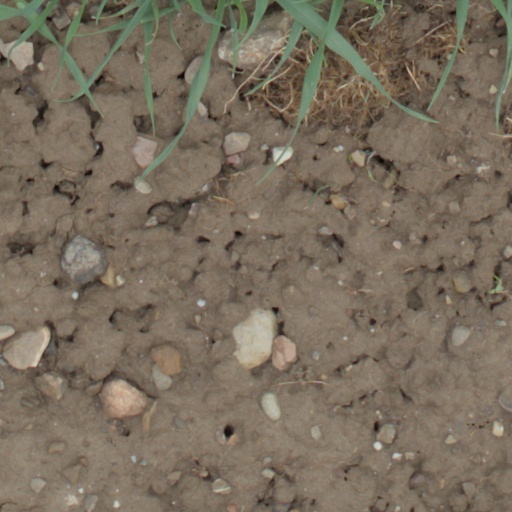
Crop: wheat